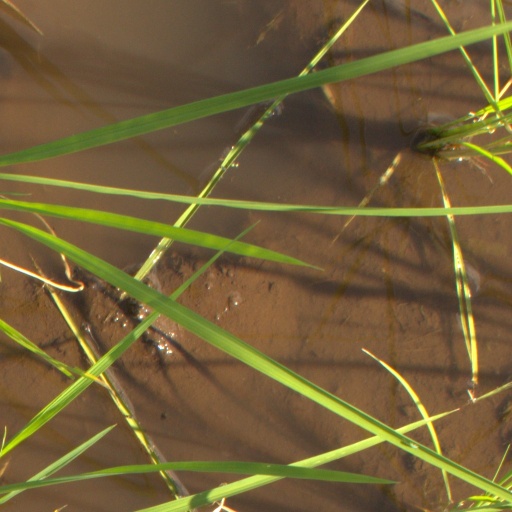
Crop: rice